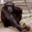
Label: chimpanzee